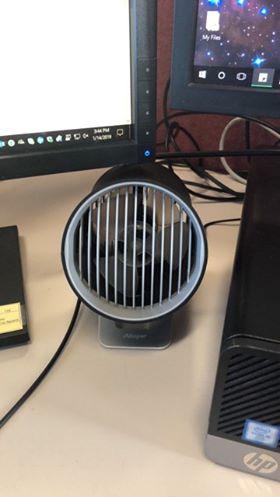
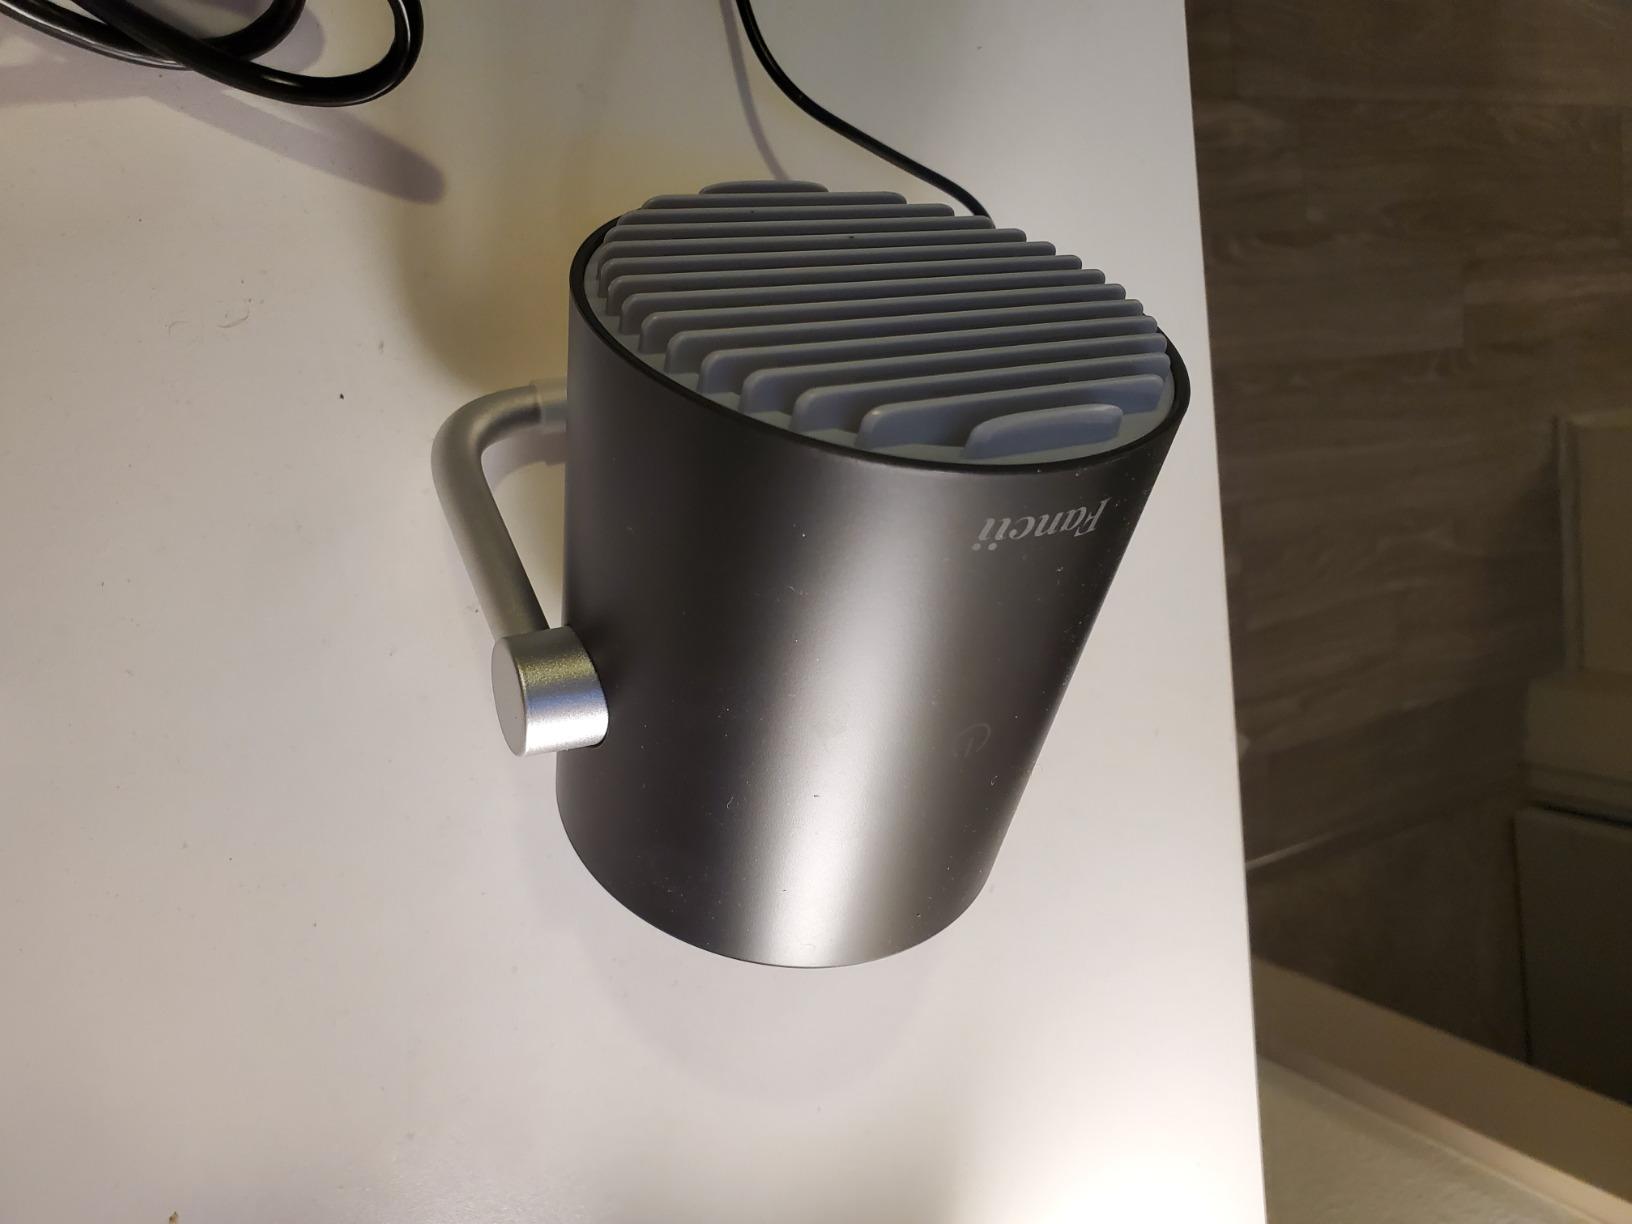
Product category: fan
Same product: no